Science and invention in Birmingham

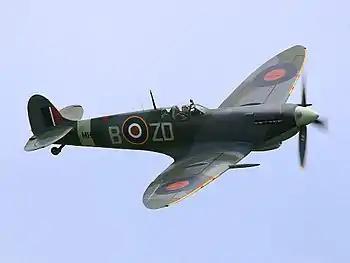
During the Second World War, Castle Bromwich Aircraft Factory was the largest Spitfire factory in the UK, producing a maximum of 320 aircraft per month, it built over half of the approximately 20,000 aircraft of this type. Despite being bombed, BSA made nearly 500,000 Browning guns during the Second World War, many of which were fitted to Spitfires.

In 1931 Dunlop tyres help Malcolm Campbell achieve a new land speed record in a Blue Bird at Daytona Beach Road Course, USA. In 1935 Dunlop helps Malcolm Campbell achieve yet another new land speed record in the USA. Foam rubber is also invented at the Dunlop Latex Development Laboratories, Fort Dunlop in 1929. Dunlop continues to pioneer advances in tyre manufacture and becomes industry standard for many prestigious car makers and its tyres have been used, and continue to be used, on cars achieving victory in motor rallies and racing championships such as Formula 1 and touring.